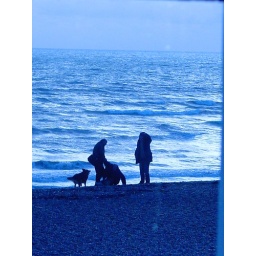
3 alcoholics and a dog on a beach in Brighton.